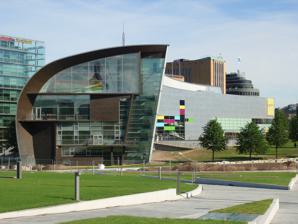
Building: Kiasma
Country: Finland
Year built: 1998
Art museum in Helsinki, Finland Kiasma The northern side of the Kiasma building The location of the museum in Helsinki Show map of Helsinki (mainland) Kiasma (Finland) Show map of Finland Former name Museum of Contemporary Art ( Finnish : Nykytaiteen museo ) Established 1990 ( 1990 ) (Museum of Contemporary Art) 1998 ( 1998 ) (opening of Kiasma building) Location Helsinki , Finland Coordinates 60°10′18″N 24°56′13″E / 60.17169°N 24.93683°E / 60.17169; 24.93683 Type Art museum Collections Contemporary art Visitors 295,000 (2017) Director Leevi Haapala Owner Finnish National Gallery Website www .kiasma .fi /en / Kiasma is a contemporary art museum located on Mannerheimintie in Helsinki , Finland . Its name kiasma , Finnish for chiasma , alludes to the basic conceptual idea of its architect, Steven Holl . Kiasma is part of the Finnish National Gallery , and it is responsible for the gallery's contemporary art collection. Its central goal is to showcase contemporary art and to strengthen its status. History Under construction in Autumn 1996 Nearly complete in Autumn 1997, with the now-demolished VR warehouses on the northern side The contemporary art collection began as the Museum of Contemporary Art ( Finnish : Nykytaiteen museo ) in 1990. In its earliest stages, the collection was housed in Ateneum . An architectural design competition to design a building for the contemporary arts museum was held in 1992. The competition was open to architects from the Nordic and Baltic countries , in addition to which four architects or studios from elsewhere were invited to participate, though they were obliged to submit their proposals anonymously: Steven Holl from the US, Alvaro Siza from Portugal, Coop Himmelb(l)au from Austria, and Kazuo Shinohara from Japan. The competition results were announced in 1993, and the winning proposal, titled Chiasma by Steven Holl, was selected from the 516 submitted entries. The design of the building, Finnish-ized as "Kiasma", underwent slight modification during the design process, but nevertheless was regarded as controversial; for instance its close proximity to the equestrian statue of Finnish President Carl Gustaf Emil Mannerheim . Construction work began in 1996, and the museum opened in May 1998. The museum attracted 160,000–180,000 visitors per year in 2011–2013. Kiasma was closed for repairs in September 2014 and reopened in March 2015. In 2016, Kiasma attracted over 310,000 visitors. Collections The collections include works by around 8,000 artists, including Reetta Ahonen, Martti Aiha , Jan van Andersson Aken, Anders Gustaf, Antonio Rotta , Bernard Baron , Stig Baumgartner, Cornelis Pietersz Bega , Erik Snedsbøl, Nicolas Berchem , Honoré Daumier , Karel Dujardin , Nunzio Gulino [ it ] , Torger Enckell [ fi ] , Aarne Jämsä [ fi ] , Ismo Kajander [ fi ] , Raimo Kanerva [ fi ] , Søren Dahlgaard and Risto Laakkonen. Gallery Front lobby Front lobby, view from the entrance Interior and staircase Staircase, with a view of the Parliament House Stairs seen from 5th floor Natural lighting Open space Theatre Kiasma Café Northeast side, with zinc plating (the details on the very northern end are of brass) Southern side View from the north of the Kansalaistori Square [ fi ] , with Kiasma on the right, to the left Helsinki Central Library Oodi and Sanoma House [ fi ] View from the south, with Helsinki Central Station visible on the right edge See also Finnish National Gallery Ateneum Sinebrychoff Art Museum EMMA – Espoo Museum of Modern Art List of national galleries Further reading Nancy Marmer, "Holl's Kiasma Debuts in Helsinki," Art in America, October 1998, p. 35. References